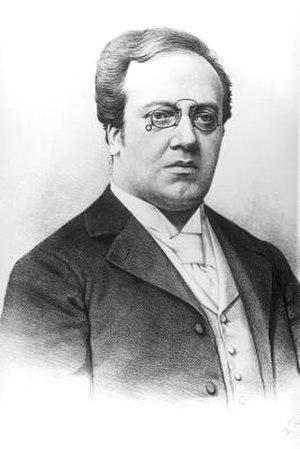
24 janvier : la Sonate pour violon et piano nᵒ 2, d'Ernest Bloch, créée par André de Ribaupierre et Beryl Rubinstein à New York.
Ferdinand Löwe est un chef d'orchestre autrichien, né le 19 février 1865 à Vienne et mort le 6 janvier 1925.